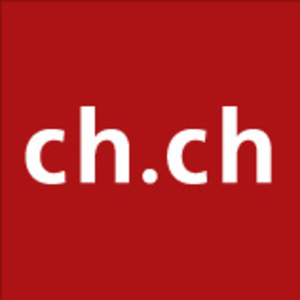
logo ch.ch – LES AUTORITÉS SUISSES EN LIGNE Italiano: logo ch.ch – LE AUTORITÀ SVIZZERE ONLINE Rumantsch: logo ch.ch – DIE SCHWEIZER BEHÖRDEN ONLINE